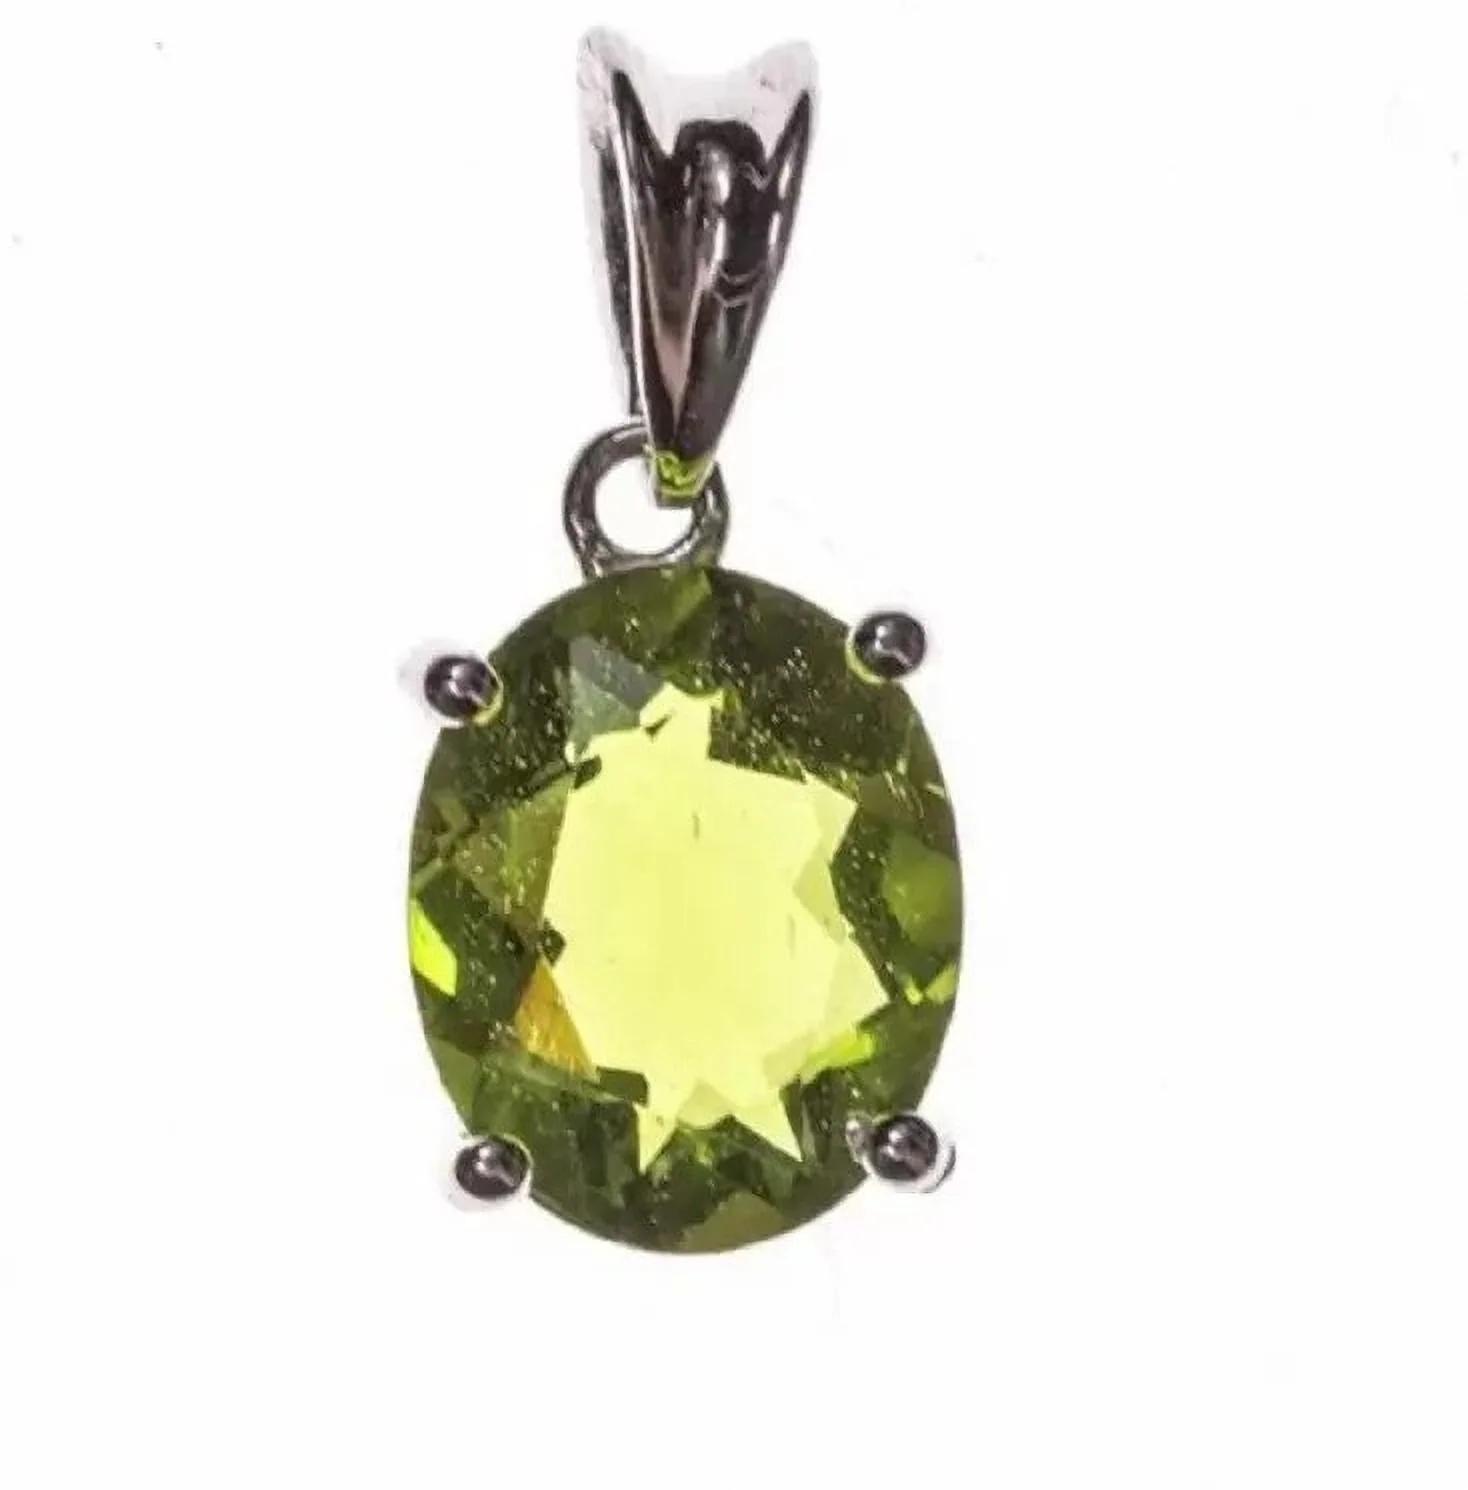
Chopra Gems Brass Original Peridot Stone Pendant Green (Men and Women) (Pendant_RSs56)
Type: Necklaces & Pendants
Brand: Chopra Gems & Jewellery
Price: Rs. 499
 Peridot was a very famous stone during ancient times.This stone is substitute of emerald. Peridots have magical and mystical properties associated with them. Some of its benefits areperidots increase strength and vitality in people.They have a calming effect on the wearer. They are also said to bring happiness and warmth in the lives of people.They increase strength in people and reduce anxiety.When used as a necklace, they become a protector against negative emotions.They are known to have healing effect on liver and gall bladder.They help people in understanding relationships and their values. Since this stone is related to happiness, love and truth, it instills a sense of truthfulness in people and makes them think in a rational way.This stone releases negativity and brings clarity in thoughts.
Features: Type pendant,Color green,Material brass
Included: Peridot Stone Pendant